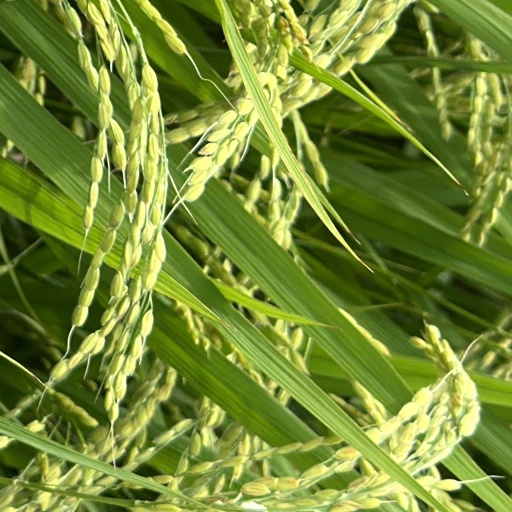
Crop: rice